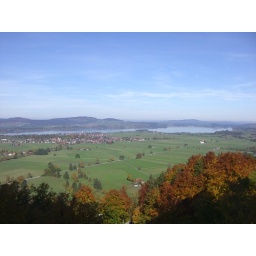
view from a window in the castle